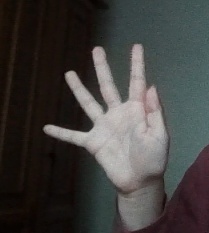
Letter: sheen